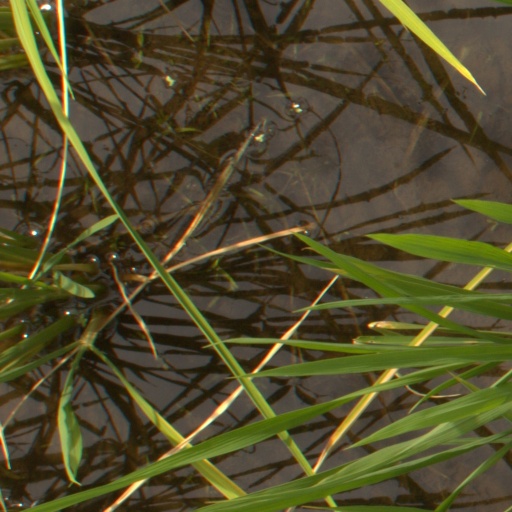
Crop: rice